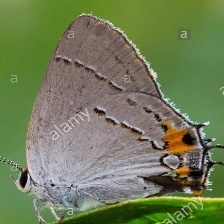
Species: GREY HAIRSTREAK
Butterfly family (ImageNet category): lycaenid_butterfly